Mitochondrial disease

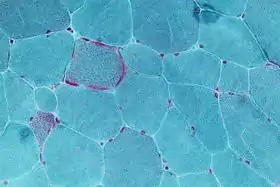
Micrograph showing ragged red fibers, a finding seen in various types of mitochondrial diseases. Muscle biopsy. Gomori trichrome stain.

Mitochondrial disease is a group of disorders caused by mitochondrial dysfunction. Mitochondria are the organelles that generate energy for the cell and are found in every cell of the human body except red blood cells. They convert the energy of food molecules into the ATP that powers most cell functions.